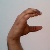
The image shows a hand gesture representing the letter 'C' in Indian Sign Language.